Orcas in popular culture

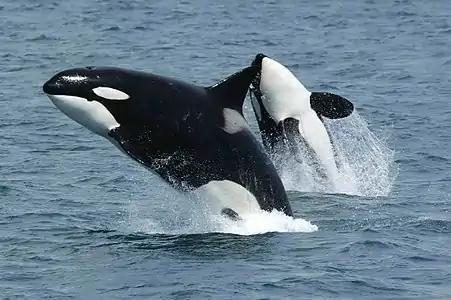
Two orcas breaching

Orcas, also known as killer whales, have appeared in several movies and many documentaries.